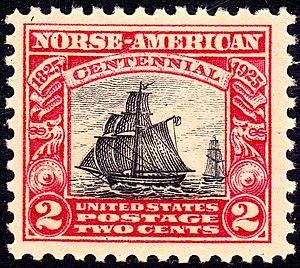
Le Restauration est un sloop construit en 1801 en Norvège.